Terrence Wall

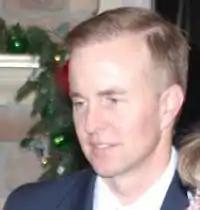

Terrence Wall (born 1964) is a real estate developer and politician in Madison, Wisconsin. Wall founded two real estate companies: T. Wall Properties, LLC, and T. Wall Enterprises. In 2010, Wall ran an unsuccessful campaign for Wisconsin Senate, withdrawing from the race before the primary elections.